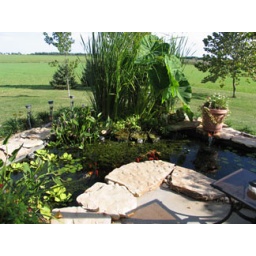
Watch the fish as they play or just listen to the water falling over the rocks.